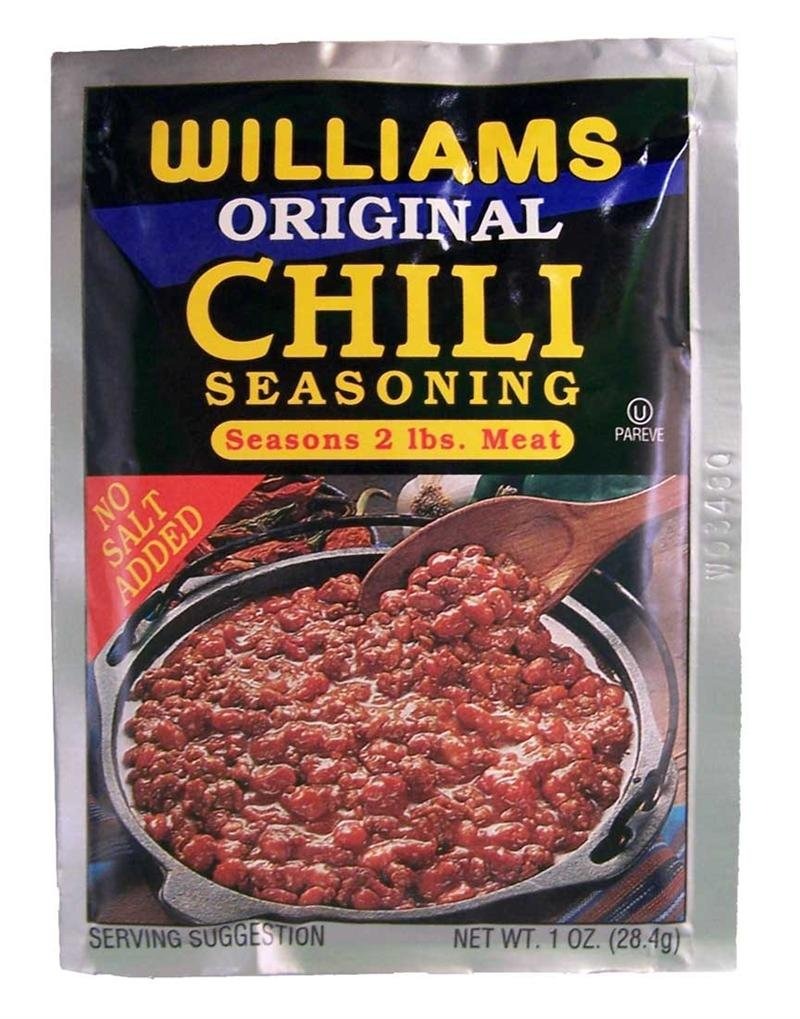
Item Name: Williams Chili Seasoning Mix, 1-ounce (Pack of 3)
Product Description: The Original Chili Seasoning is everyone's favorite!! The purest ingredients give you a great chili every time!
Value: 3.0
Unit: Ounce

Price: 4.125